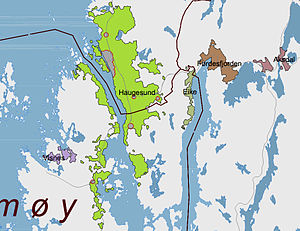
Førre / Kilder og henvisninger
Byer omkring Haugesund, som SSB afgrænser det, i 2005. Førdesfjorden er med brun farve.
Førre eller Førdesfjorden er en by i Tysvær kommune i Rogaland fylke i Norge øst for Haugesund. Byen har 3.868 indbyggere pr 1. januar 2019, og ligger i enden af Førresfjorden med Kolnes i vest, Stakkestad i nord, Frakkagjerd i øst og Stegaberg i syd og ligger dermed i den vestlige og ydre del af Tysvær kommune.